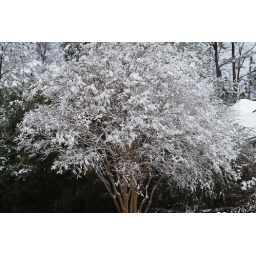
3/1/2009 - Snow in Pelham, Altrees &amp;amp; views walking down my street